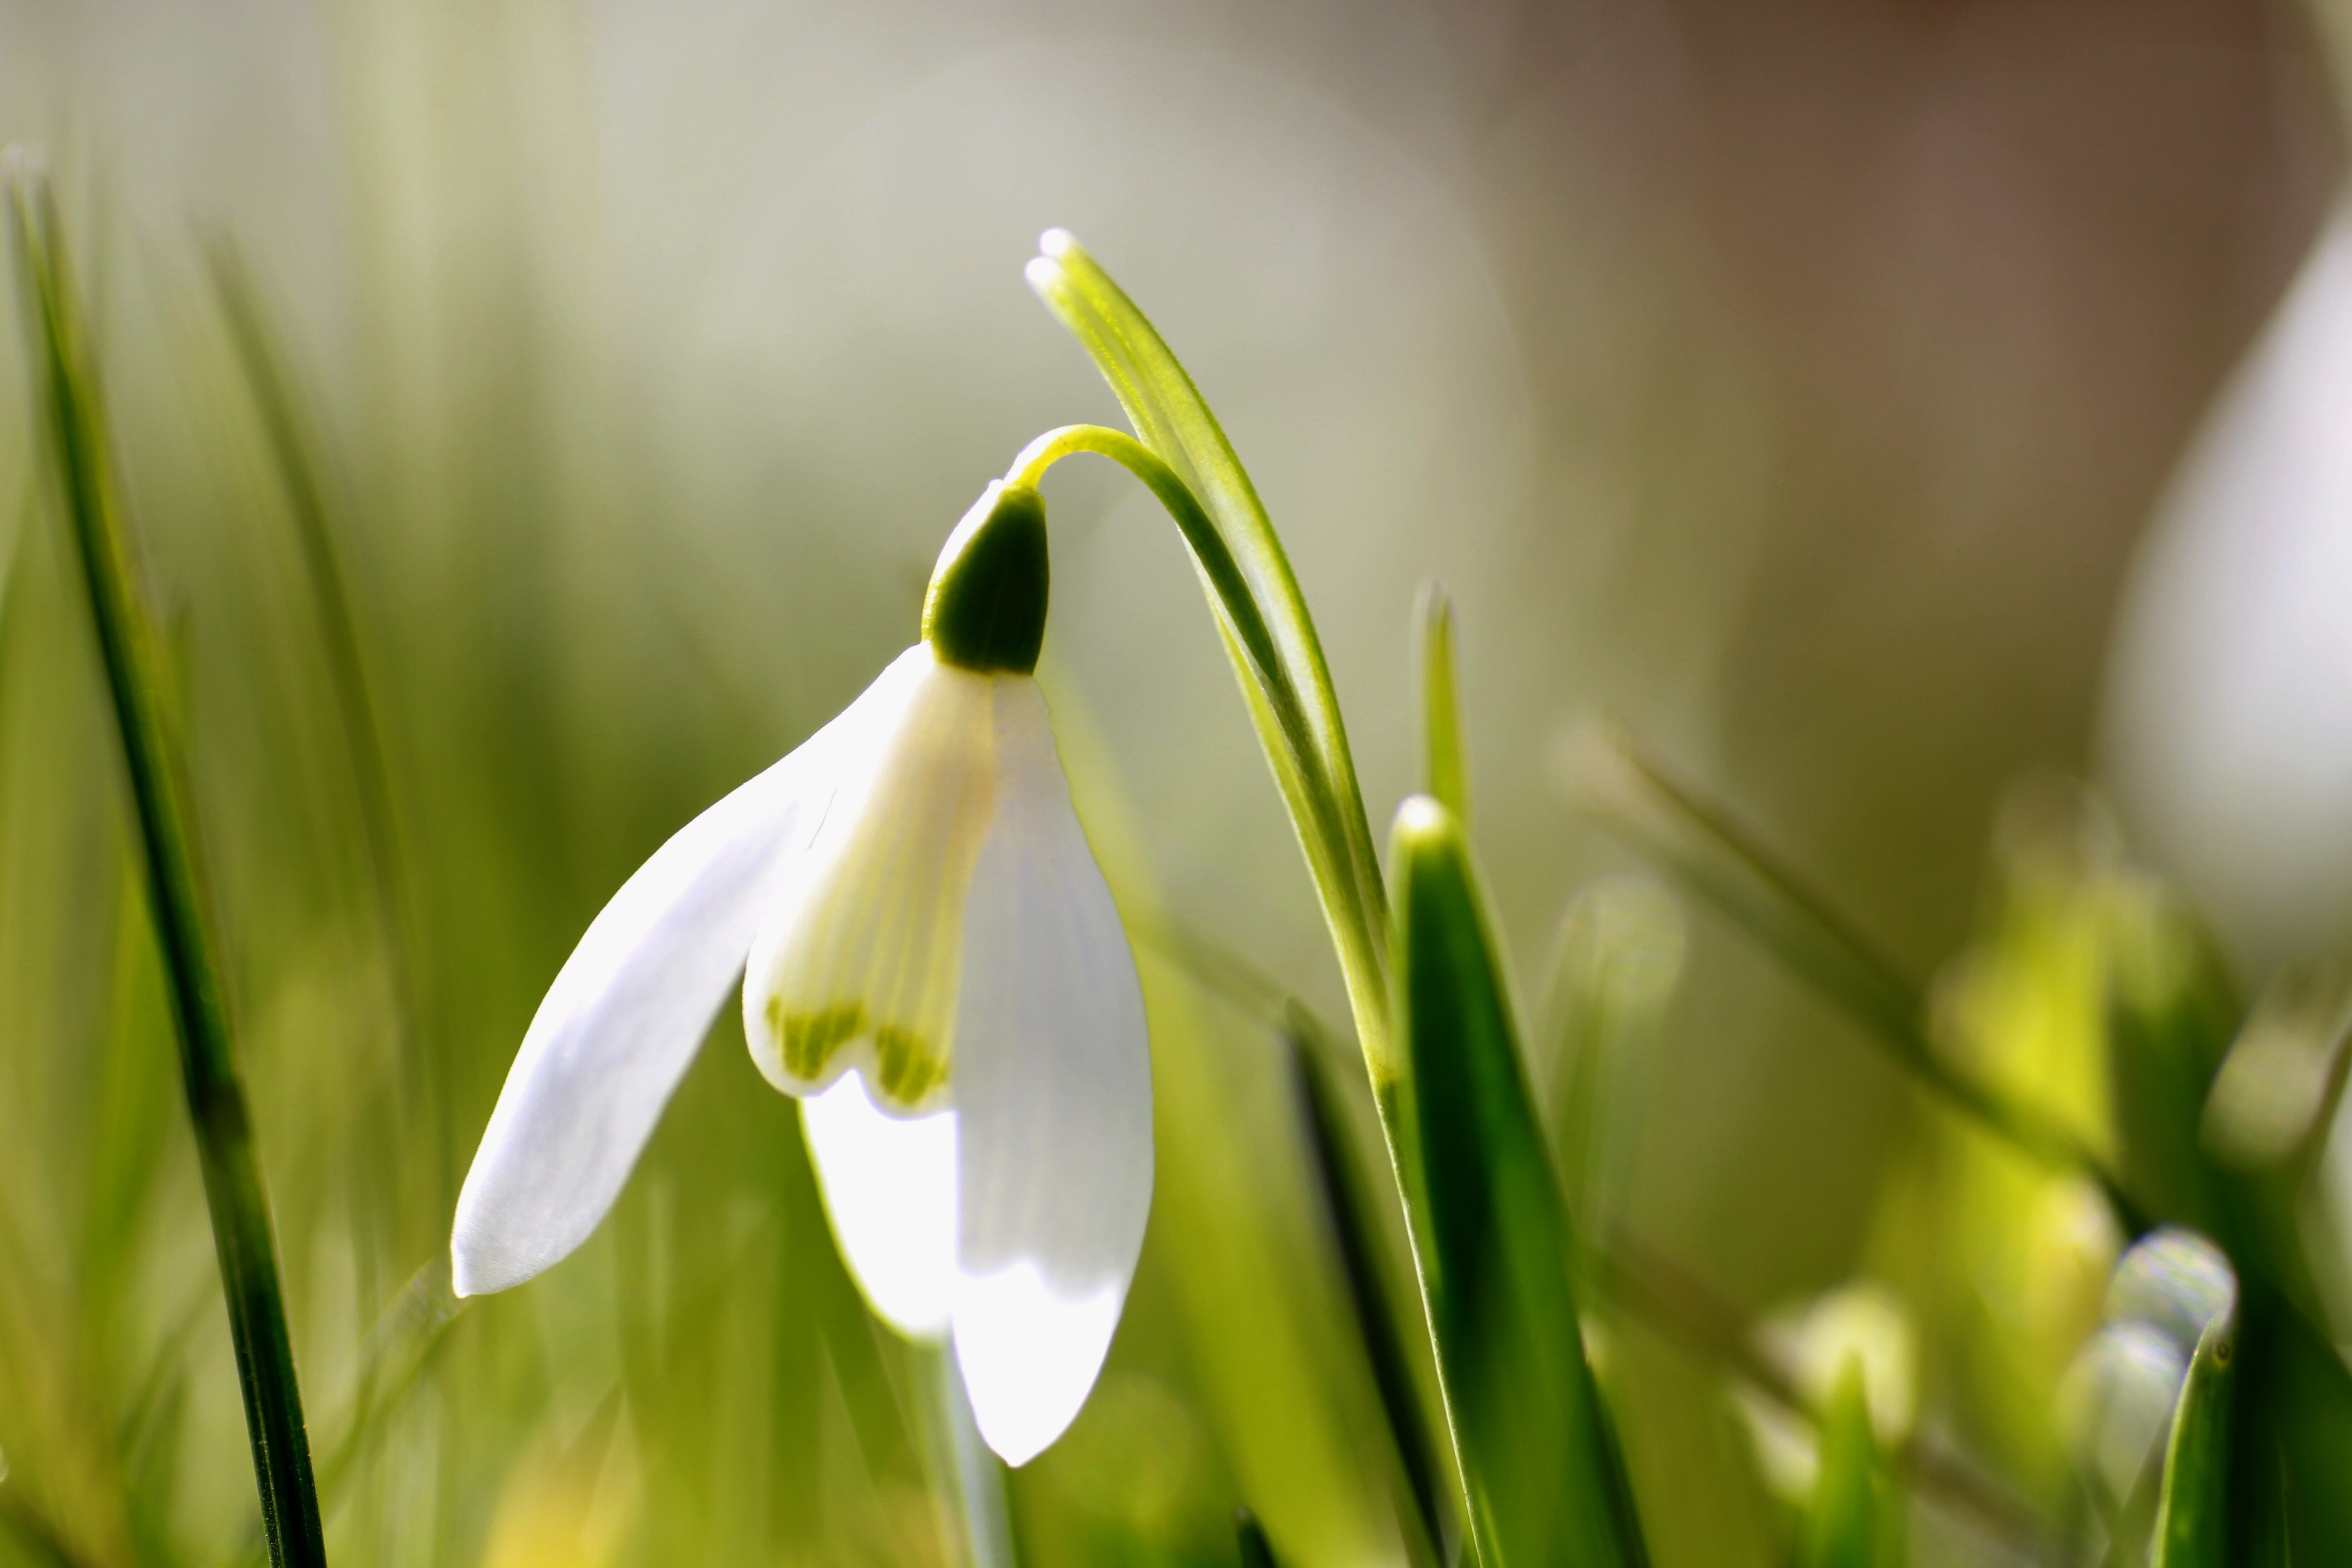
grass, plant, white, meadow, flower, spring, green, botany, yellow, close, flora, flowers, close up, wildflowers, snowdrop, flower meadow, galanthus, macro photography, flowering plant, spring meadow, plant stem, land plant